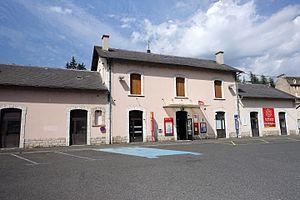
Bâtiment voyageurs de la gare de Mende
La gare de Mende est une gare ferroviaire française de la ligne du Monastier à La Bastide-Saint-Laurent-les-Bains, située à proximité du centre-ville de Mende, préfecture du département de la Lozère, en région Occitanie.